Jordan

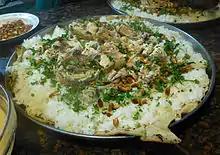
Mansaf, the traditional dish of Jordan, originates from Bedouin life and is a symbol of Jordanian hospitality.

The Great Recession and the turmoil caused by the Arab Spring have depressed GDP growth, damaging trade, industry, construction and tourism. the number of tourist arrivals dropped sharply after 2011. Between 2011 and 2016, the natural gas pipeline in Sinai supplying Jordan from Egypt was attacked 32 times by Islamic State affiliates. Jordan incurred billions of dollars in losses because it had to substitute more expensive heavy-fuel oils to generate electricity. In 2012, the government cut subsidies on fuel, increasing its price. The decision, which was later revoked, caused large scale protests to break out across the country.